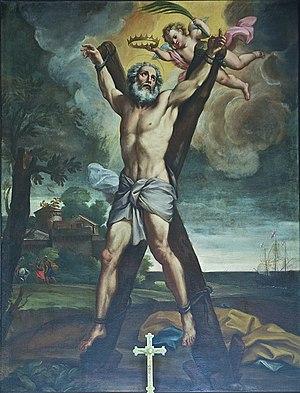
Représentation de la crucifixion de Saint André, au dessus de l'autel de la chapelle du Collège des Écossais à Paris.